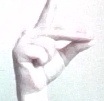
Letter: ta